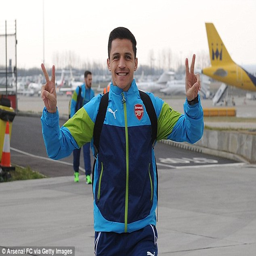
football player can become the best players in the world , according to soccer player